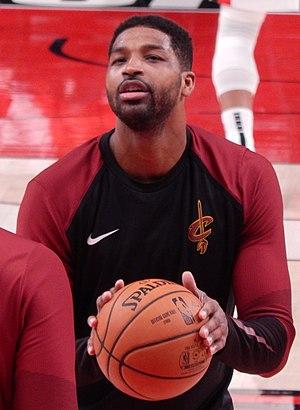
Tristan Trevor James Thompson, né le 13 mars 1991 à Brampton dans l'Ontario, est un joueur canadien de basket-ball, évoluant au poste de pivot pour les Cavaliers de Cleveland. En 2016 il remporte son premier titre de champion NBA.